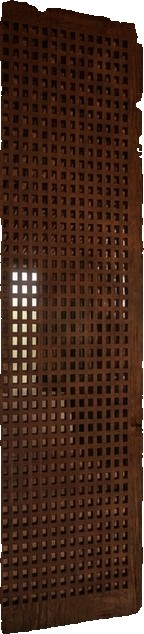
Surface category: cladding